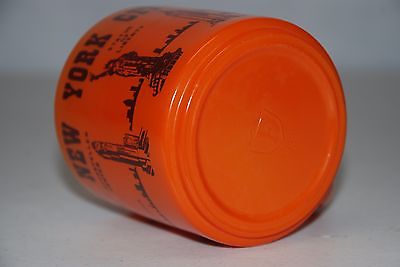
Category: mug